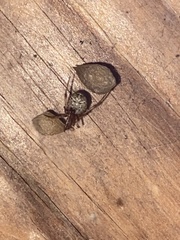
Species: Parasteatoda_tepidariorum